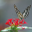
Label: butterfly